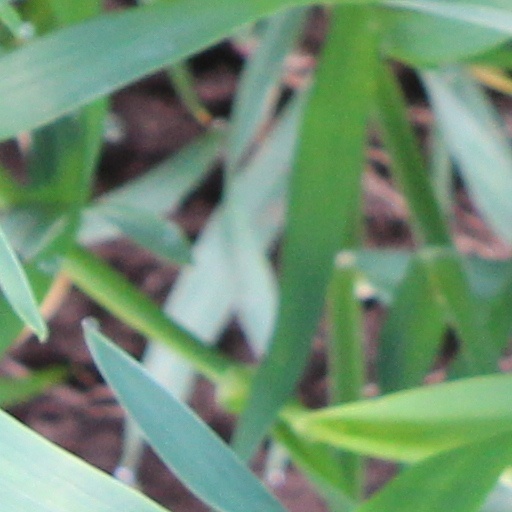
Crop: wheat